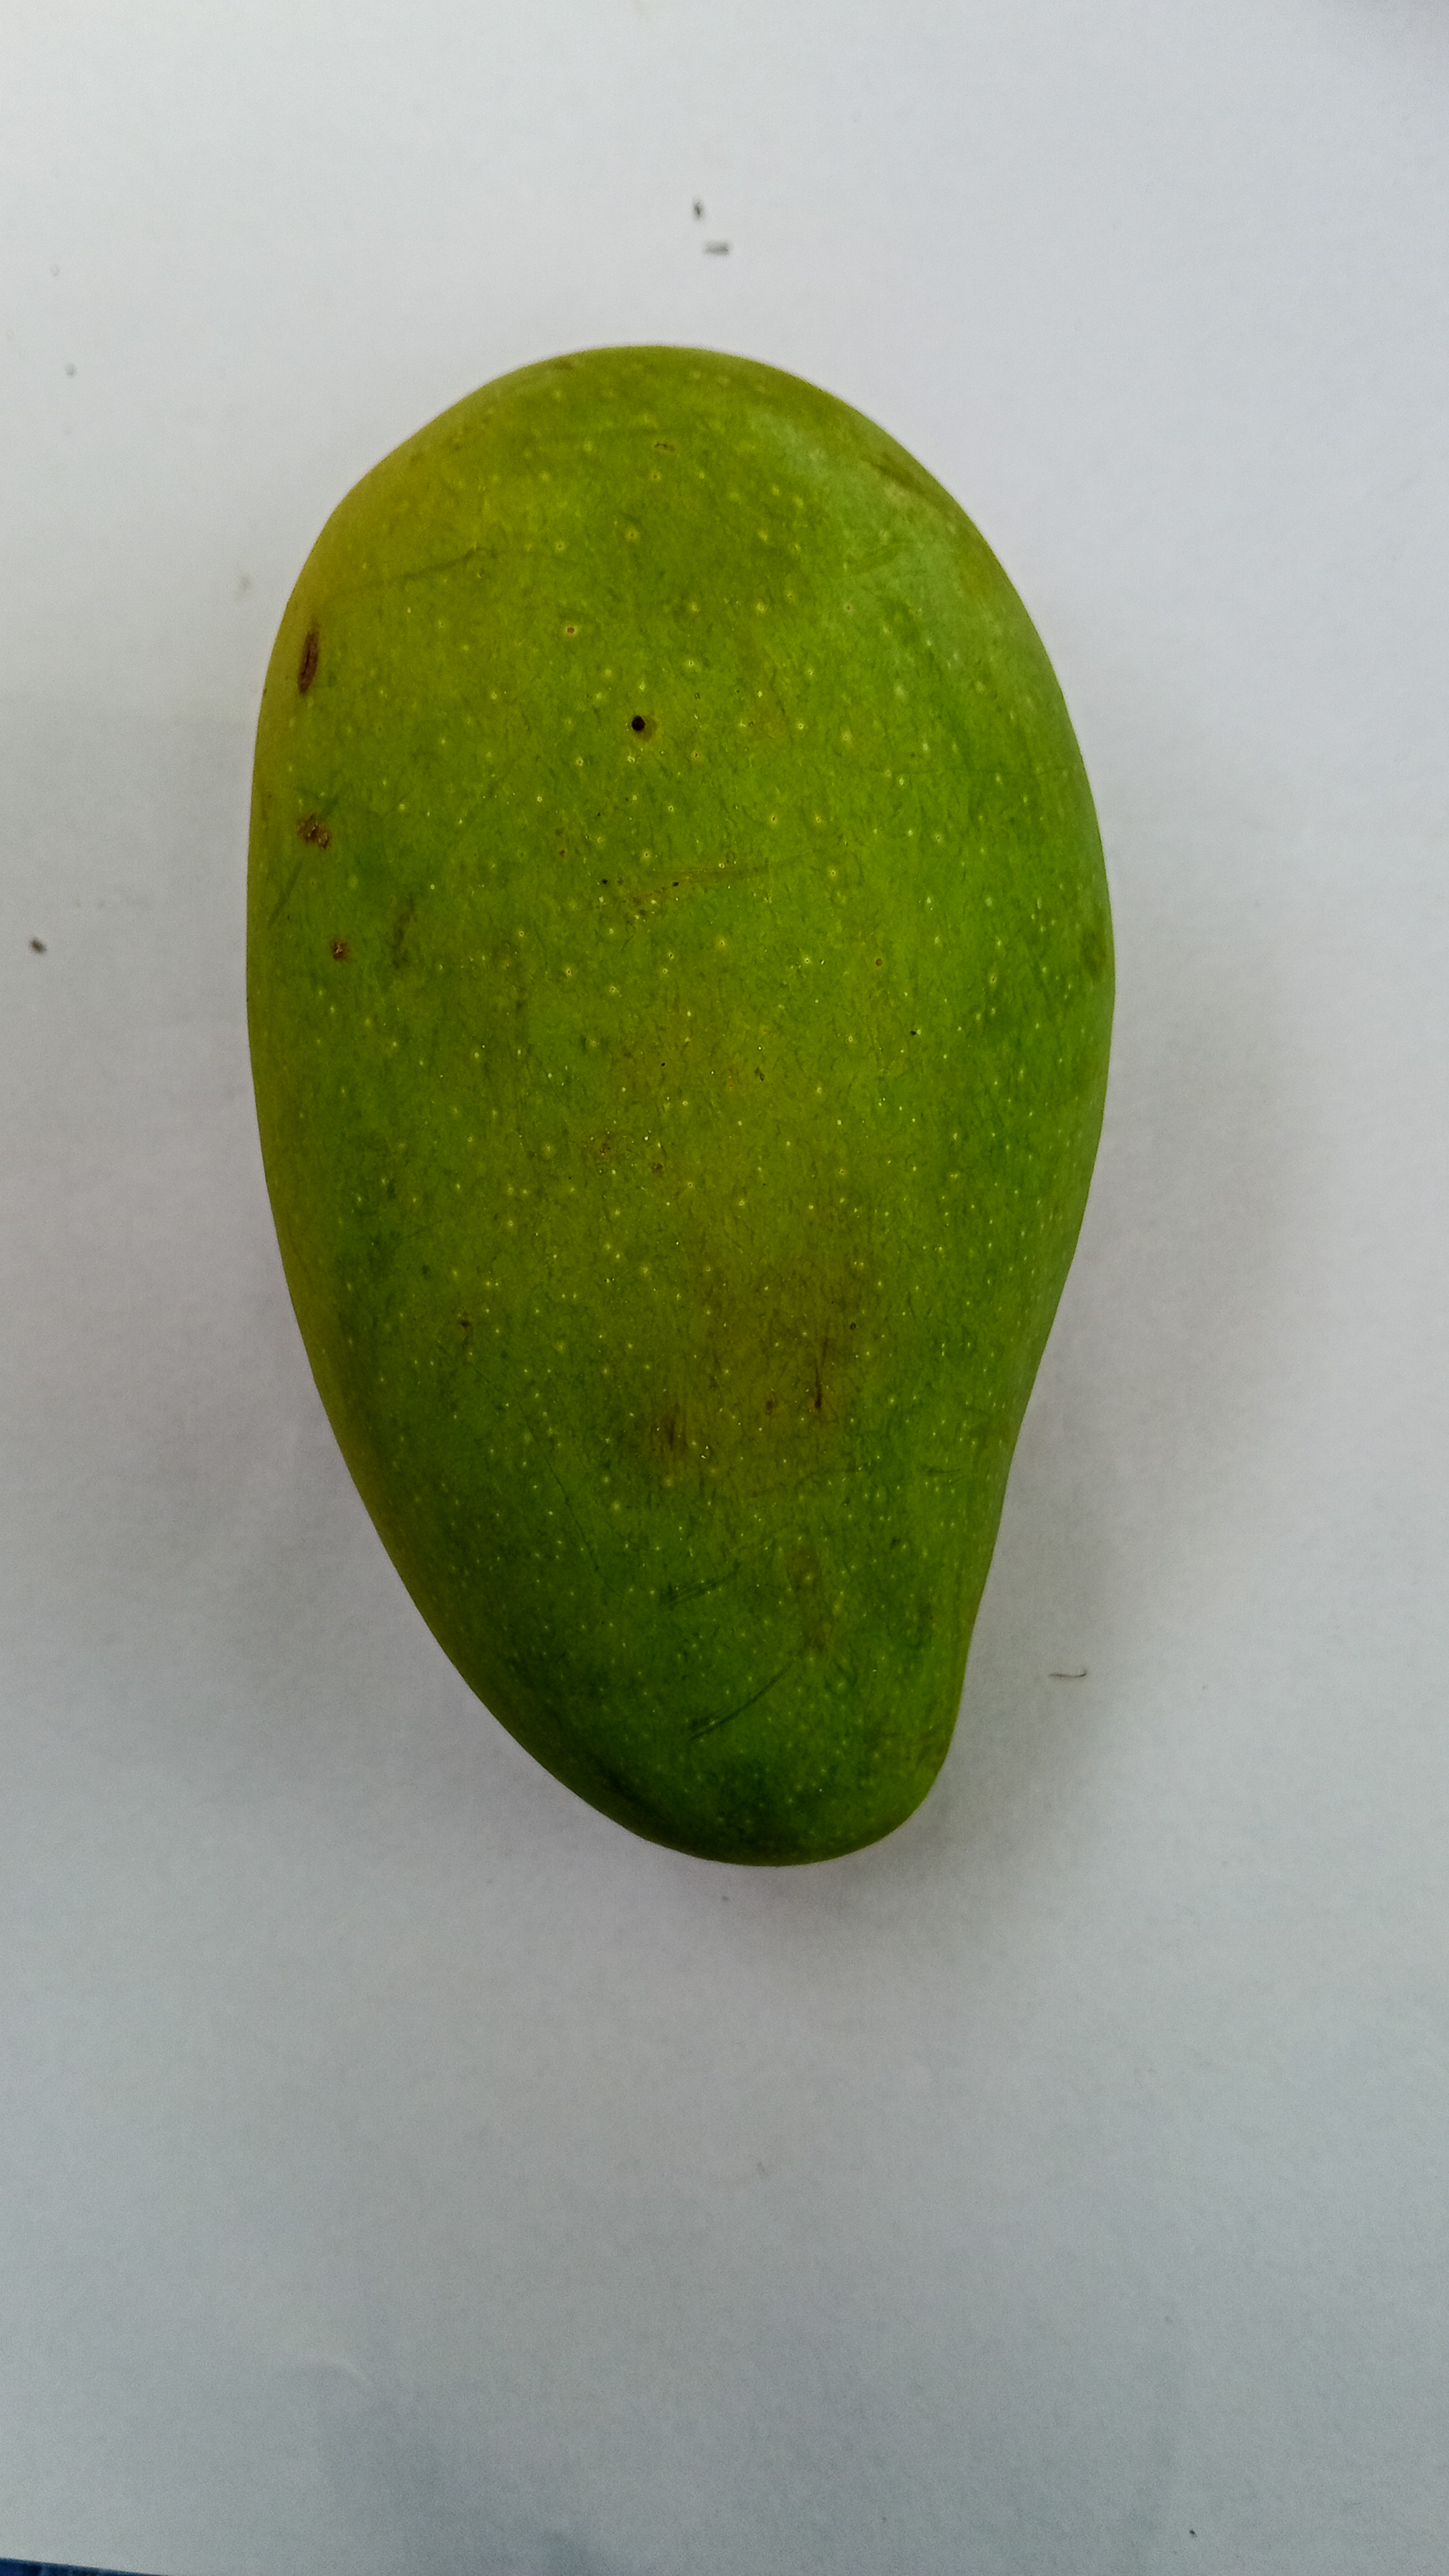
Mango variety: RaniBhog